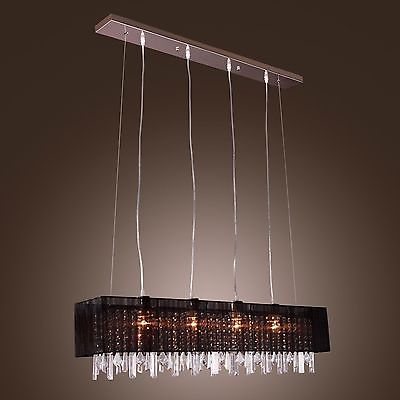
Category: lamp